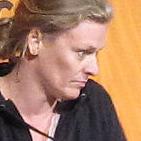
Age: 36